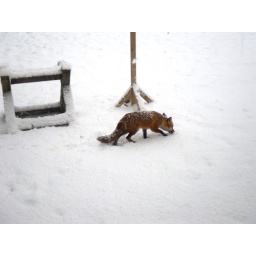
Local baby fox digs in the snow for bits of fat balls under our bird table